Bad breath

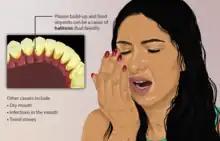

Bad breath, also known as halitosis, is a symptom in which a noticeably unpleasant breath odour is present. It can result in anxiety among those affected. It is also associated with depression and symptoms of obsessive compulsive disorder.